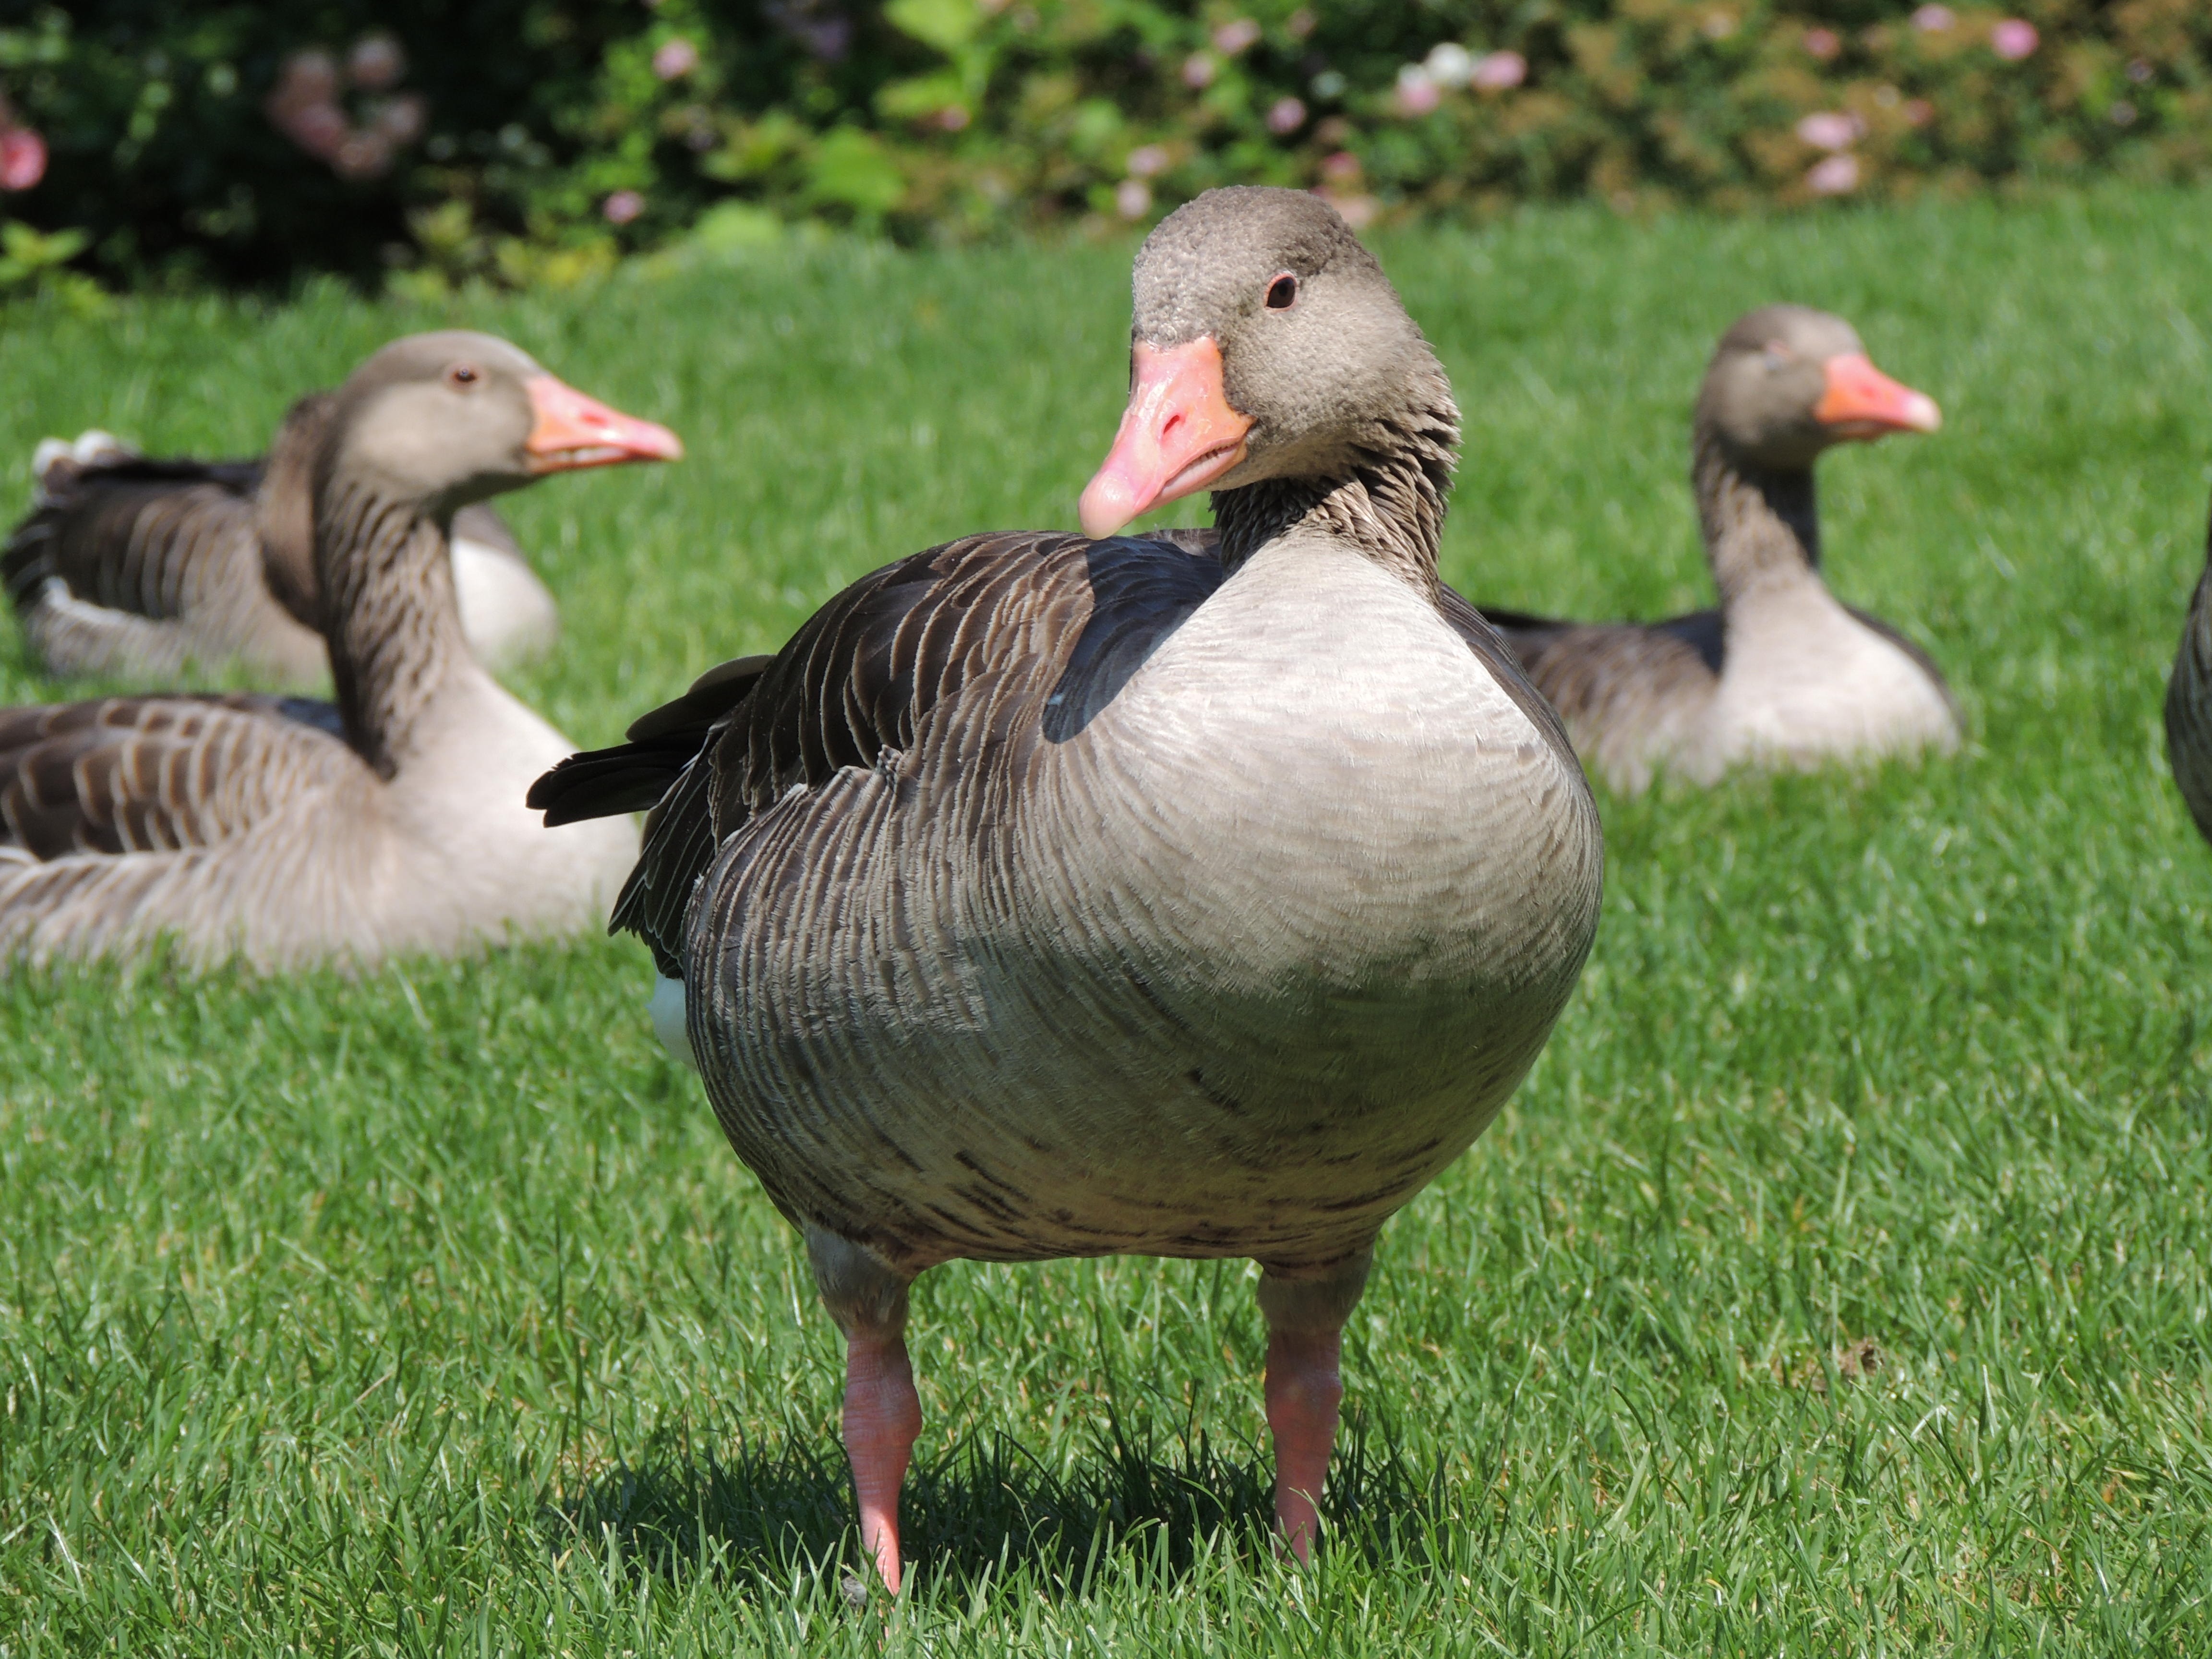
nature, bird, meadow, wildlife, beak, fowl, fauna, poultry, birds, duck, animals, goose, geese, vertebrate, waterfowl, water bird, mallard, canard, ducks geese and swans